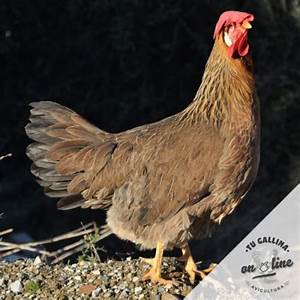
Label: chicken